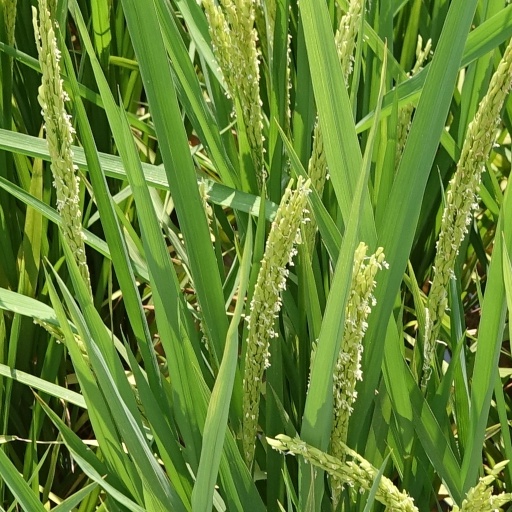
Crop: rice